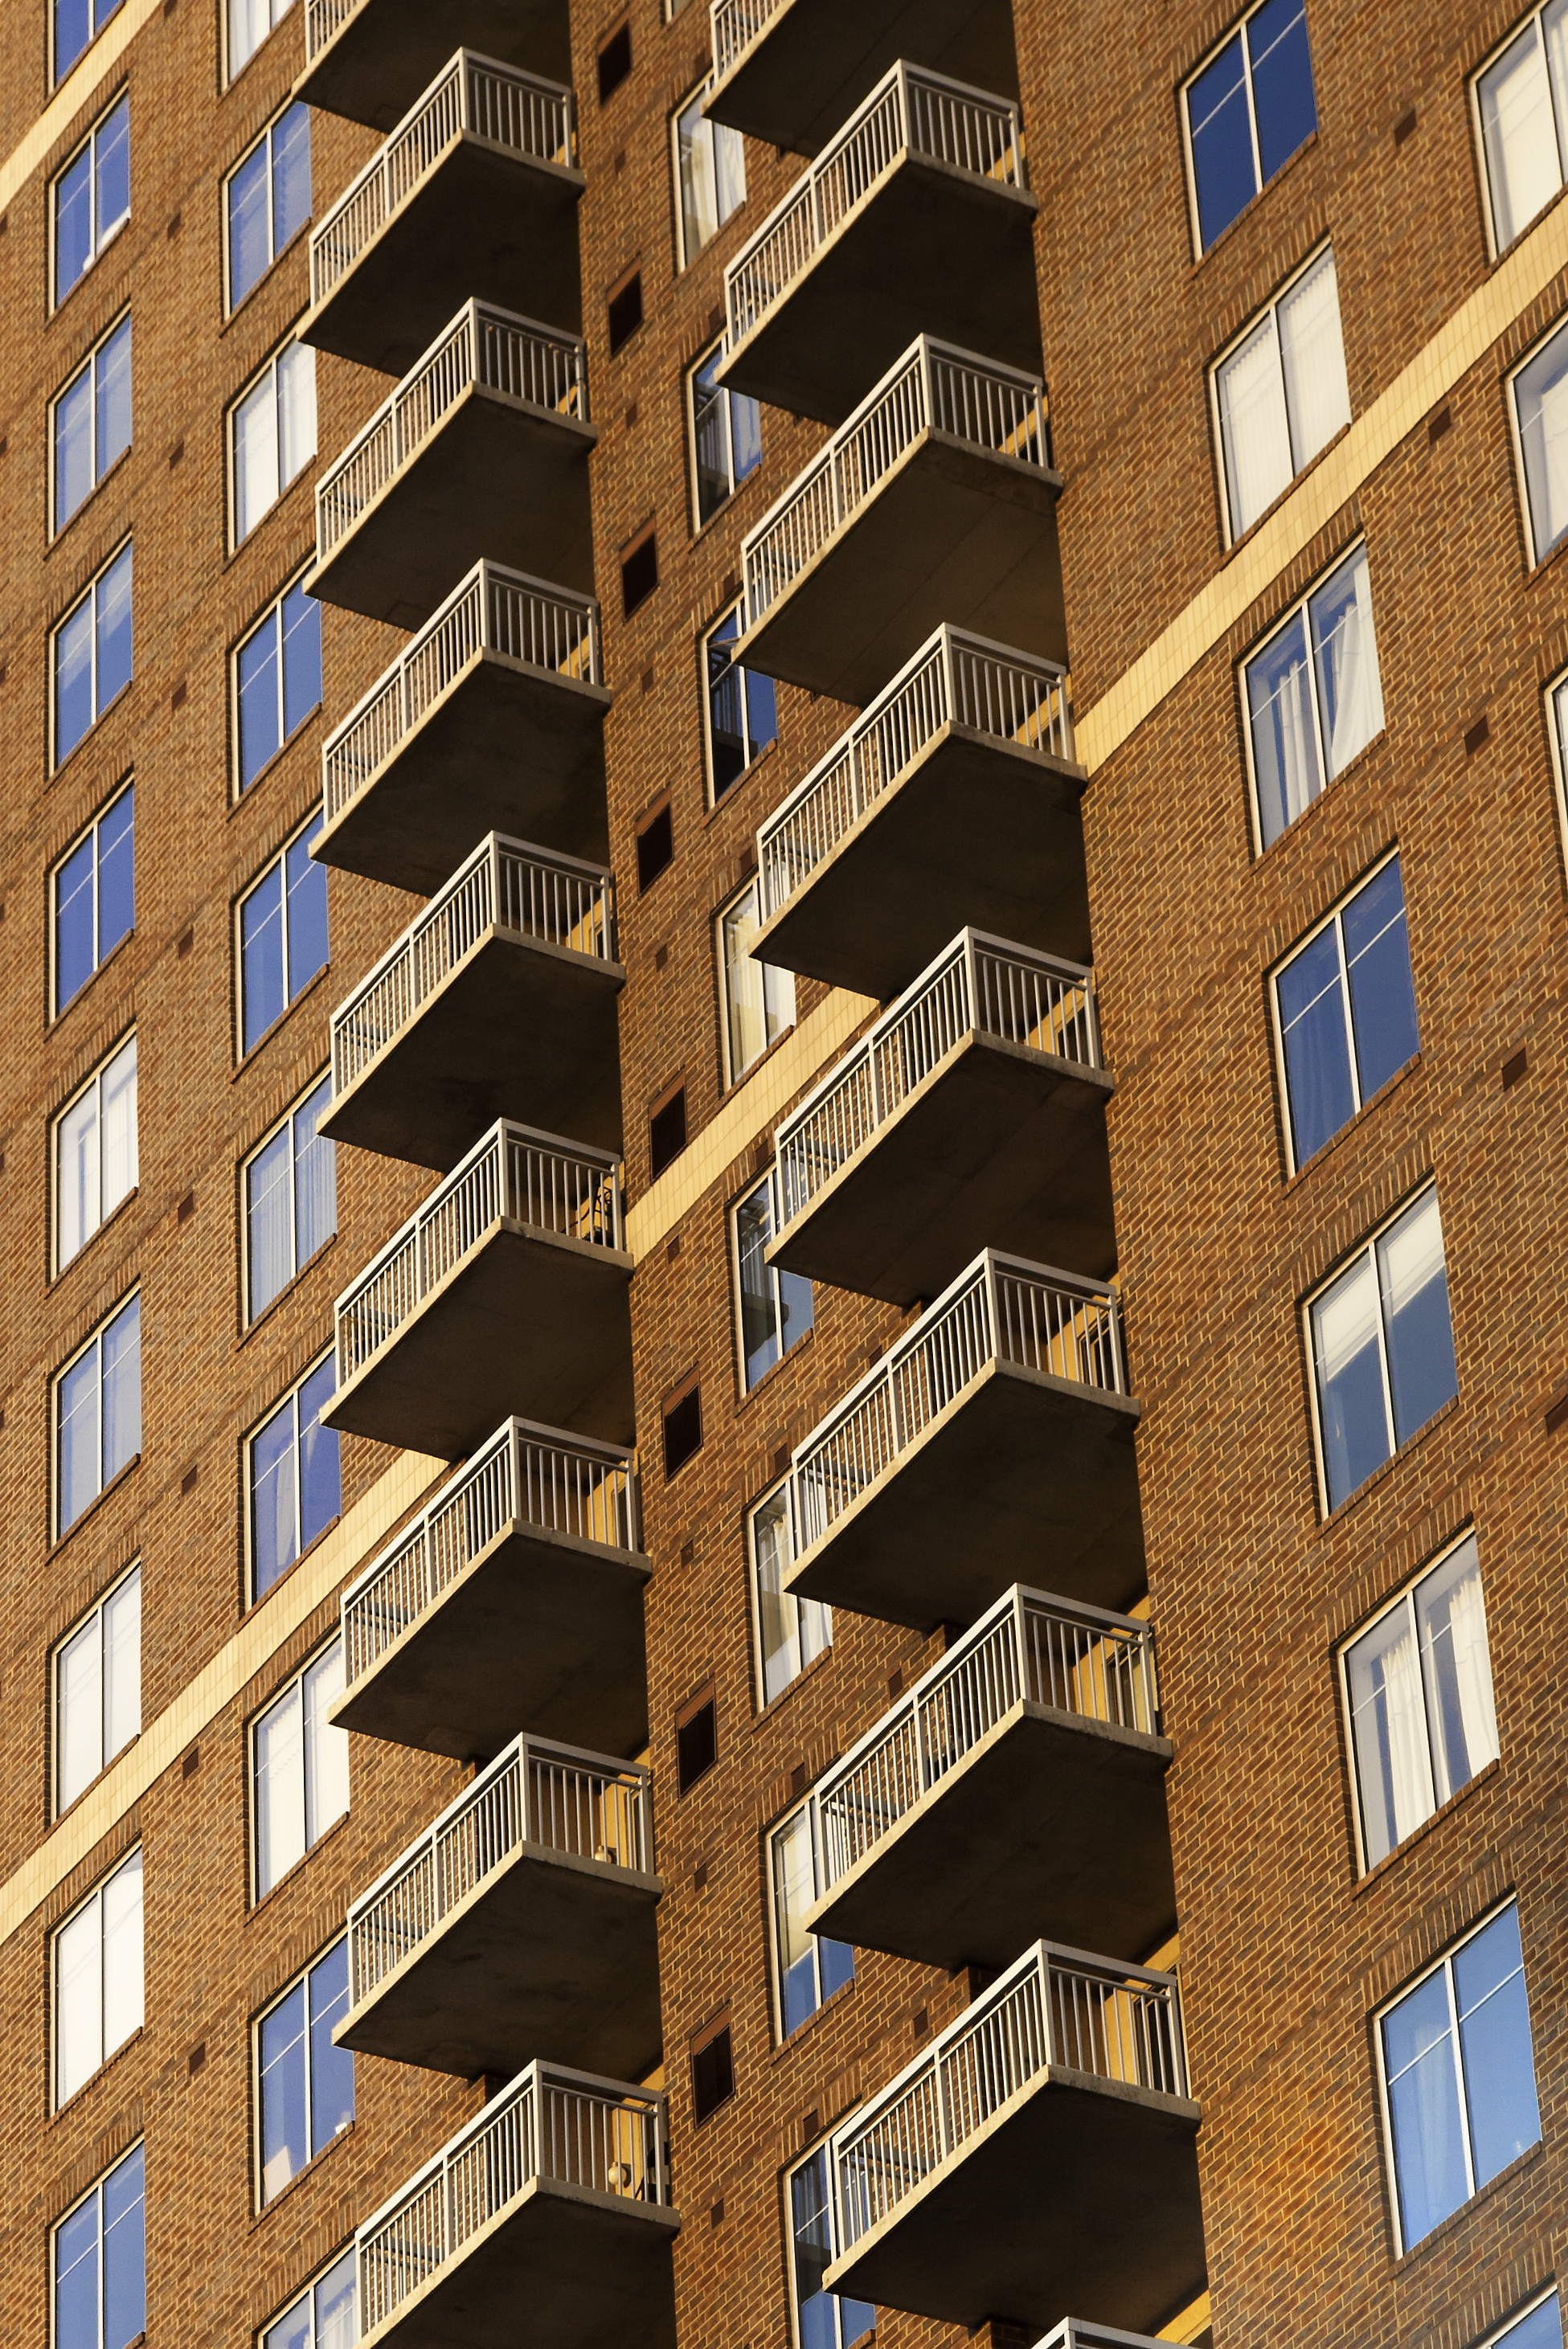
architecture, building, skyscraper, downtown, balcony, orange, pattern, geometric, facade, brick, apartment, tower block, windows, flickrchallengegroup, atlanta, architecturedetail, condominium, neighbourhood, residential area